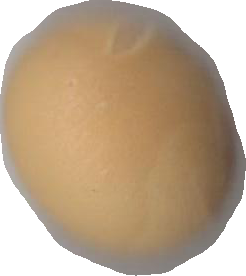
Variety: Grobogan